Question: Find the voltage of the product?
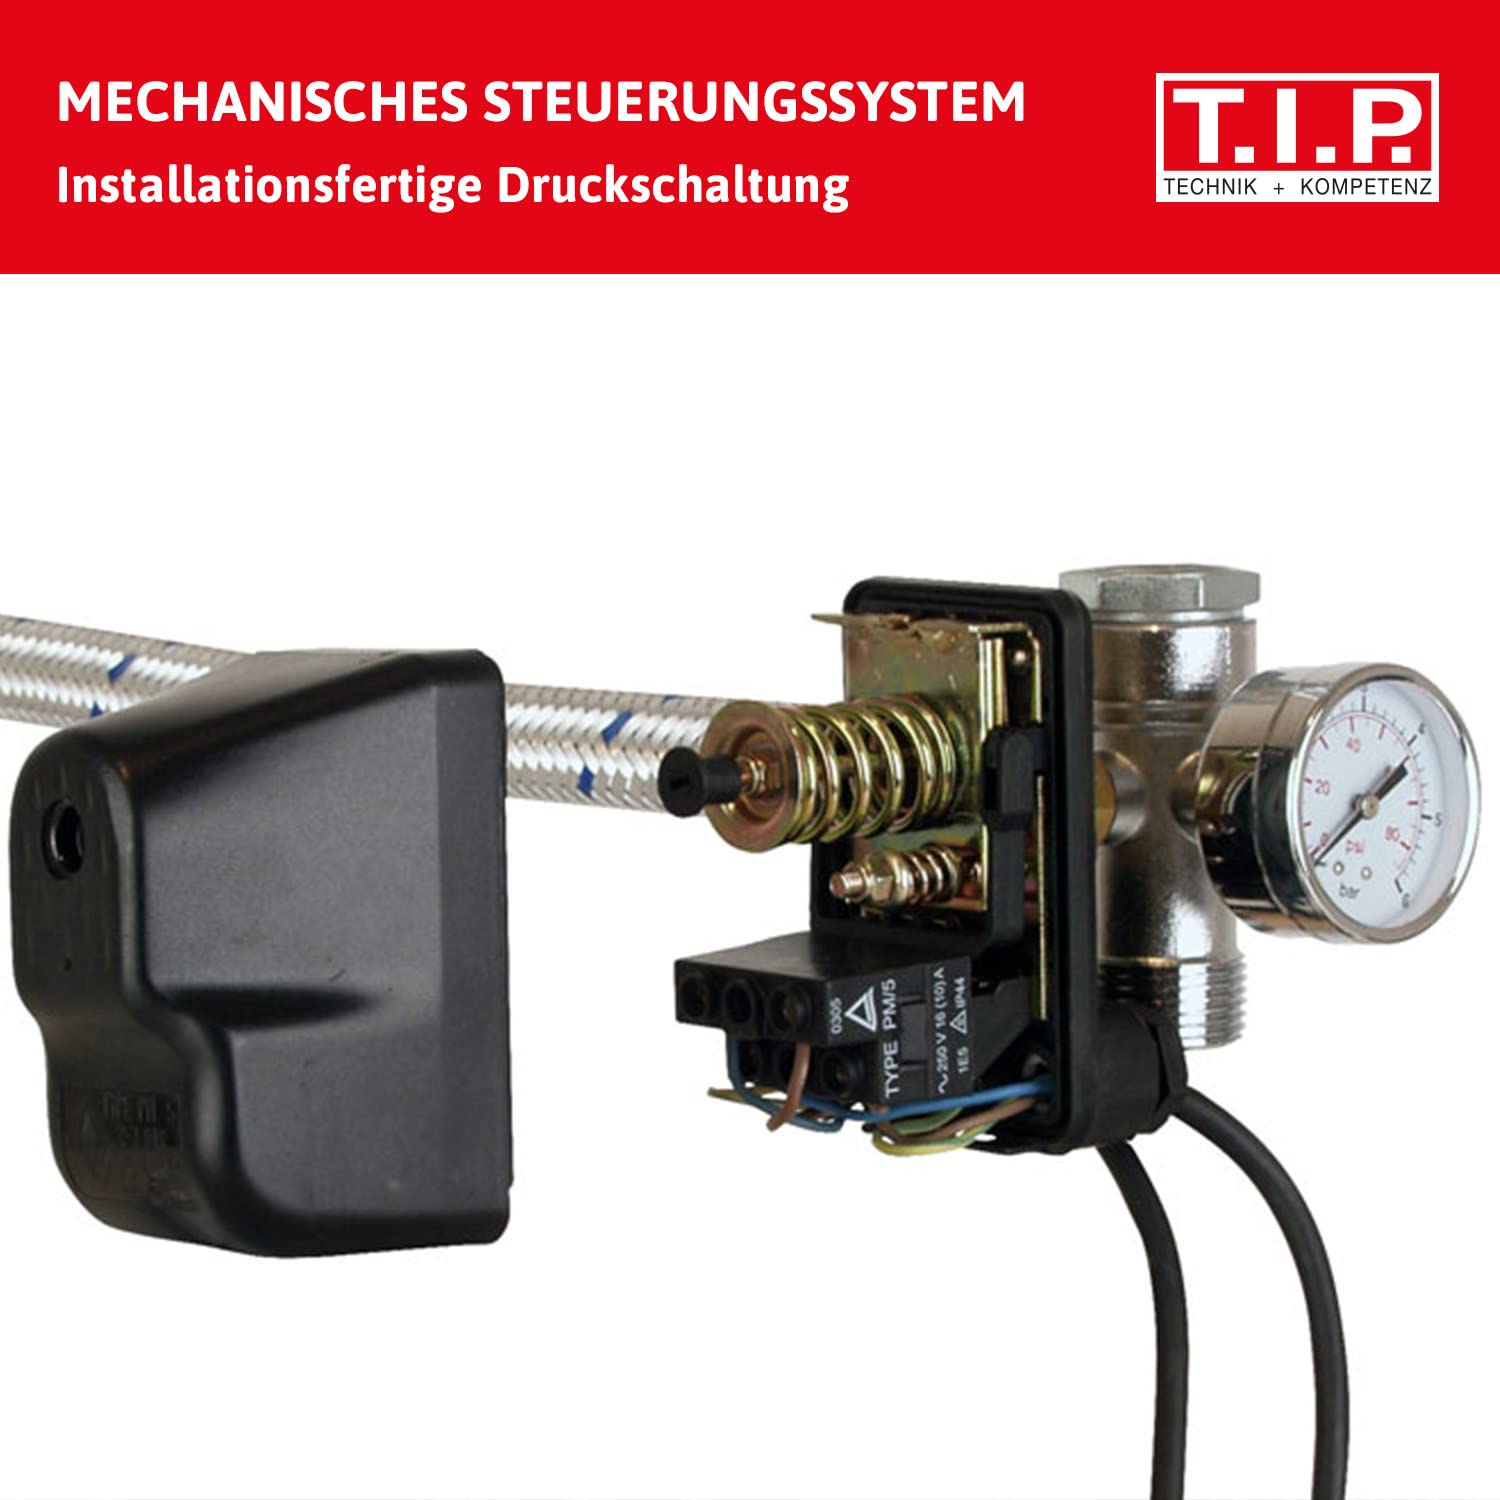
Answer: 250.0 volt